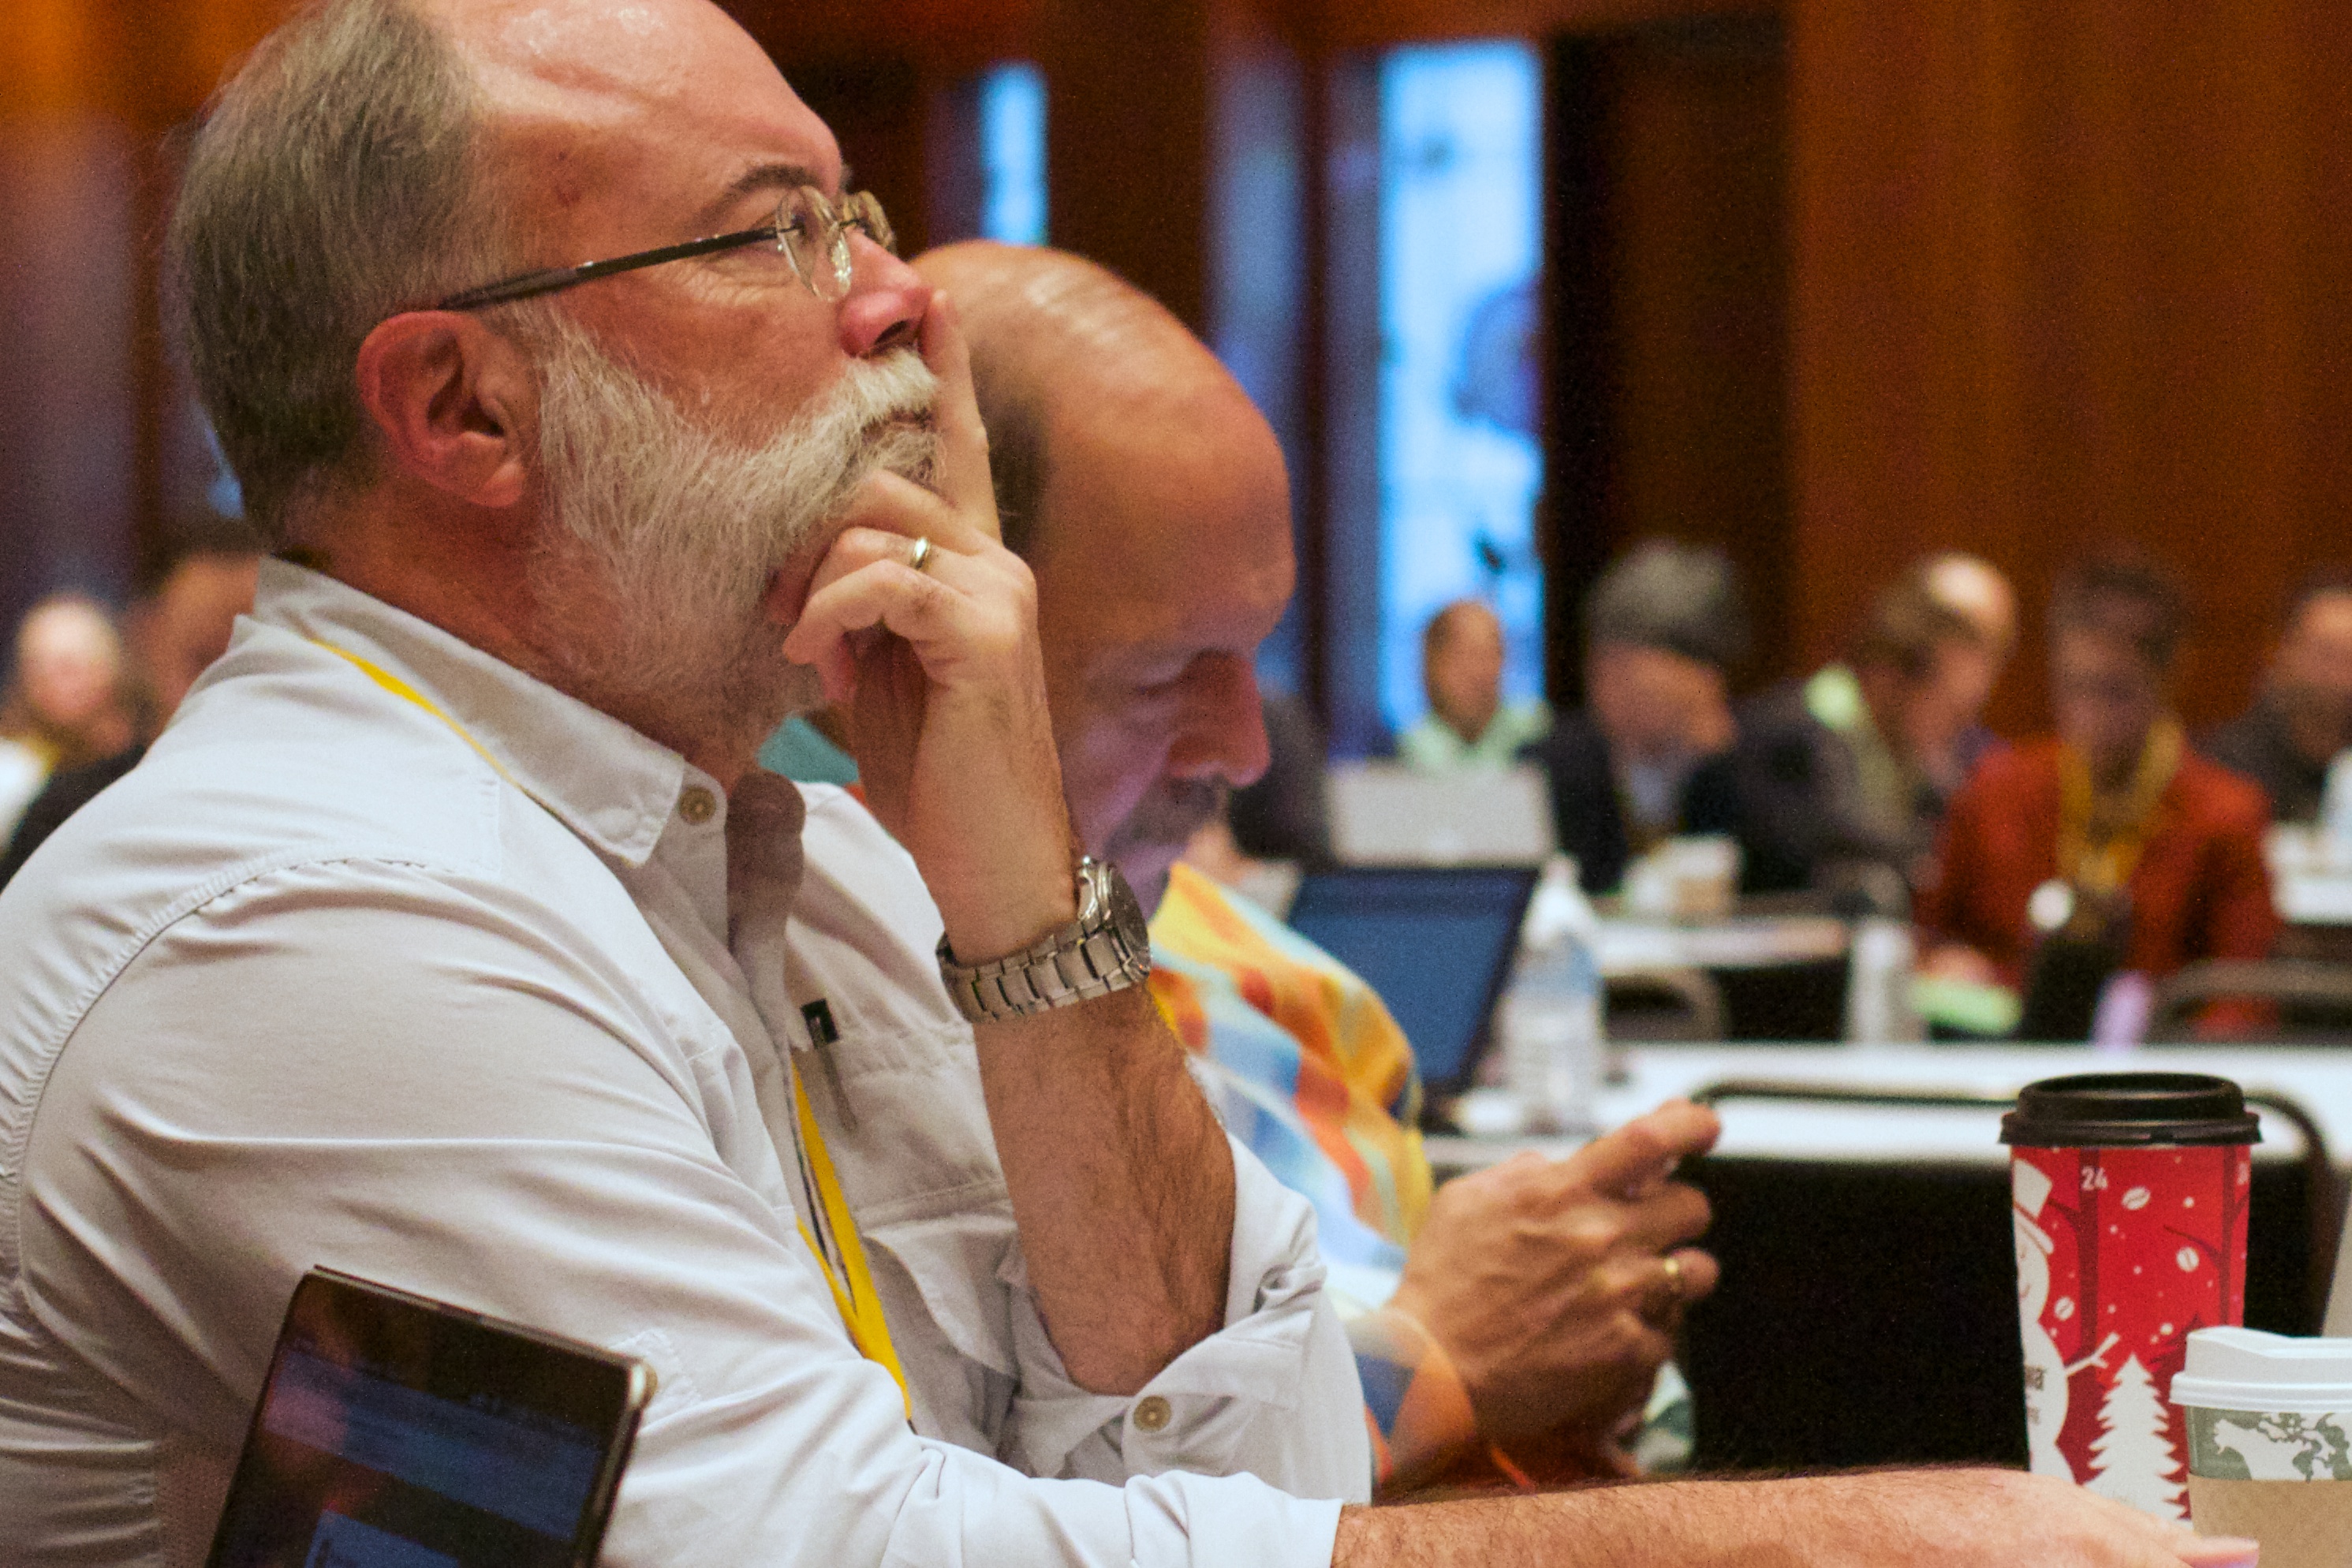
meal, lunch, senior citizen, opened16, sense